Shemar Jean-Charles

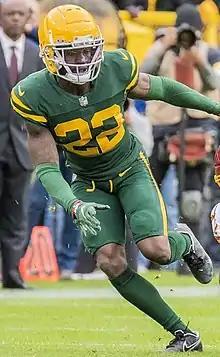
Jean-Charles with the Green Bay Packers in 2021

Shemar Samson Jean-Charles (born June 20, 1998) is an American professional football cornerback for the Seattle Seahawks of the National Football League (NFL). He played college football for the Appalachian State Mountaineers.